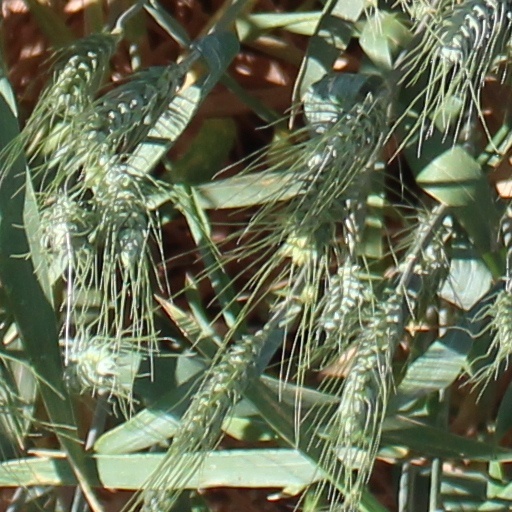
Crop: wheat